Pilgrim Airlines Flight 458

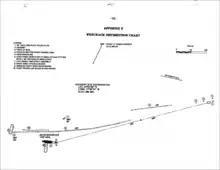
Distribution of wreckage from Flight 458 at the scene of the forced landing.

At approximately 1533, unable to reach T. F. Green Airport in time, Captain Prinster made a forced landing on the foot-thick ice of the western arm of Scituate Reservoir, west-northwest of the airport, with the right wing and left main landing gear breaking off upon impact. The flight crew and nine of the ten passengers managed to evacuate the burning aircraft and walk to shore (the tenth, a 59-year-old woman with severe chronic obstructive pulmonary disease and marked atherosclerosis, was overcome by smoke and toxic gas before she could escape). Of the eleven survivors, all but one sustained serious injuries in the accident; most of the passengers received blunt-force injuries of varying severity in the hard landing, the flight crew and two passengers were burned by the inflight fire (Captain Prinster received second-to-third-degree burns over 50 to 70 percent of his body surface and spent months in hospital, but ultimately survived; First Officer Hogg, although also suffering second-to-third-degree burns, was burned less extensively, due both to his wearing thicker clothing and to the fire being concentrated on the left side of the aircraft; and the two burned passengers sustained first-and-second-degree burns to their hands and arms), and all of the survivors suffered from smoke inhalation. The aircraft's fuselage was almost completely destroyed by fire after the landing, with the only surviving parts of the passenger cabin being the stainless-steel seat frames and melted lower-fuselage structure.